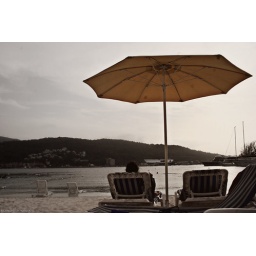
My feet are buried in the sand and there's a breeze. [Lounging on the beach in Jamaica].